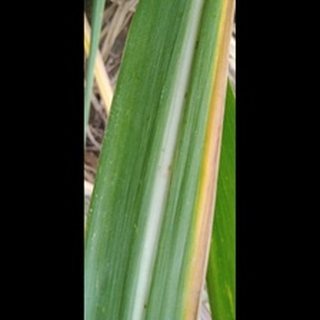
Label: sugarcane_yellow_leaf_disease